Besny-et-Loizy

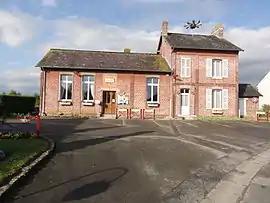
Town hall

Besny-et-Loizy is a commune in the department of Aisne in Hauts-de-France in northern France.